United States military bands

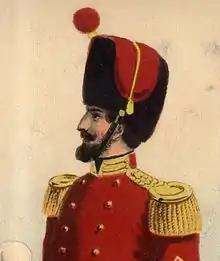
An early iteration of the U.S. Marine Band's bearskin helmet, shown in the 1859 uniform regulations

In 1855, United States Marine Band director Francesco Scala adopted the bearskin helmet for that band's drum-major in emulation of European trends. This transition occurred as the band was reorganizing itself from a traditional American fife and drum corps into its modern incarnation and the style later became popular headgear used by many military band drum-majors in the United States. (A shortage of bearskins in the late 1880s caused the price of the hats to skyrocket, with the "New York Times" then reporting their use might be phased out entirely. "It can readily be seen what a price has to be paid for keeping up a custom which is rather old, it is true, but is practically a useless one save for the purpose of military display," the newspaper opined.)